Augusta Groove

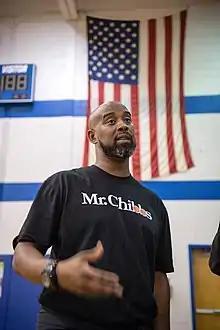
Former NBA player Kenny Anderson served as the team's head coach during the 2007–08 season.

Prior to the 2007–2008 season, the team changed their name back to Atlanta Krunk. The Krunk also added a majority owner, Freedom Williams.